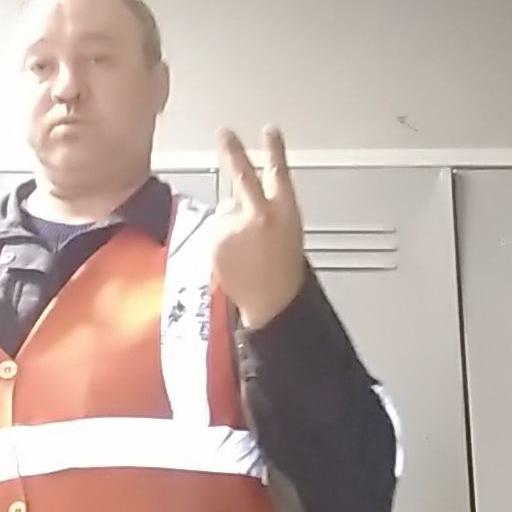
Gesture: peace_inverted